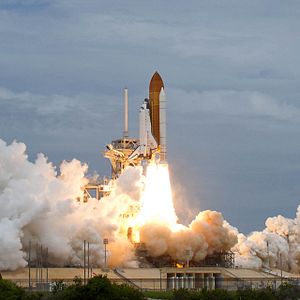
STS-135 / Missionen
STS-135 er rumfærgen Atlantis' 33. og sidste rummission og den sidste rumfærge-mission i rumfærge-programmet.